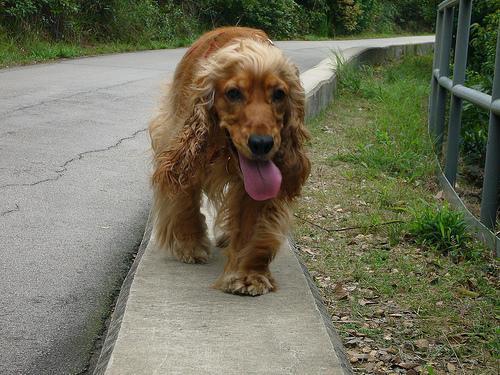
english cocker spaniel